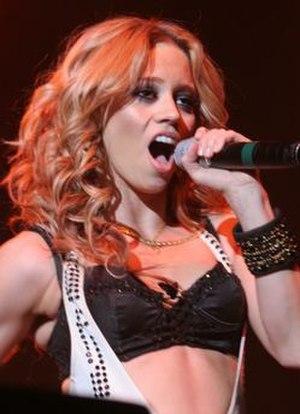
Kimberly Kaye Wyatt, née le 4 février 1982 à Warrensburg, près de Kansas City, dans le Missouri, est une danseuse et chanteuse américaine qui faisait partie du groupe Pop/R&B The Pussycat Dolls. Elle était membre du jury de Got to Dance. Elle vit actuellement à Londres, Royaume-Uni.